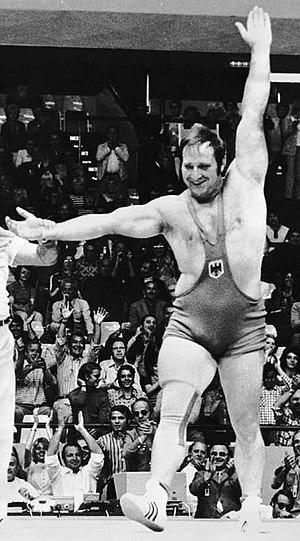
Wilfried Dietrich, né le 14 octobre 1933 à Schifferstadt et mort le 3 juin 1992 à Durbanville, était un lutteur allemand qui fut champion olympique de lutte libre et vice-champion olympique de lutte gréco-romaine.